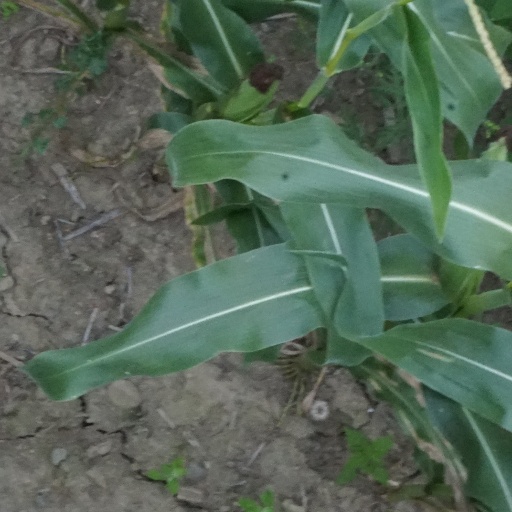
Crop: maize; corn